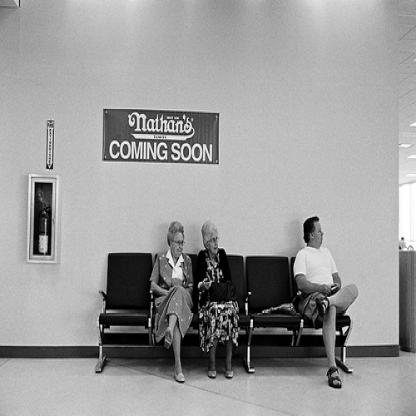
Scene: Indoor